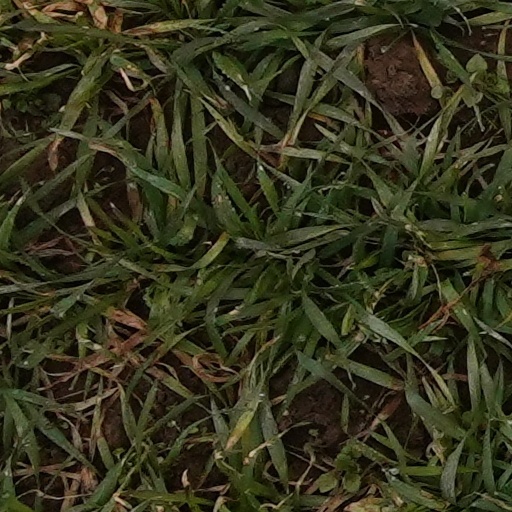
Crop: wheat